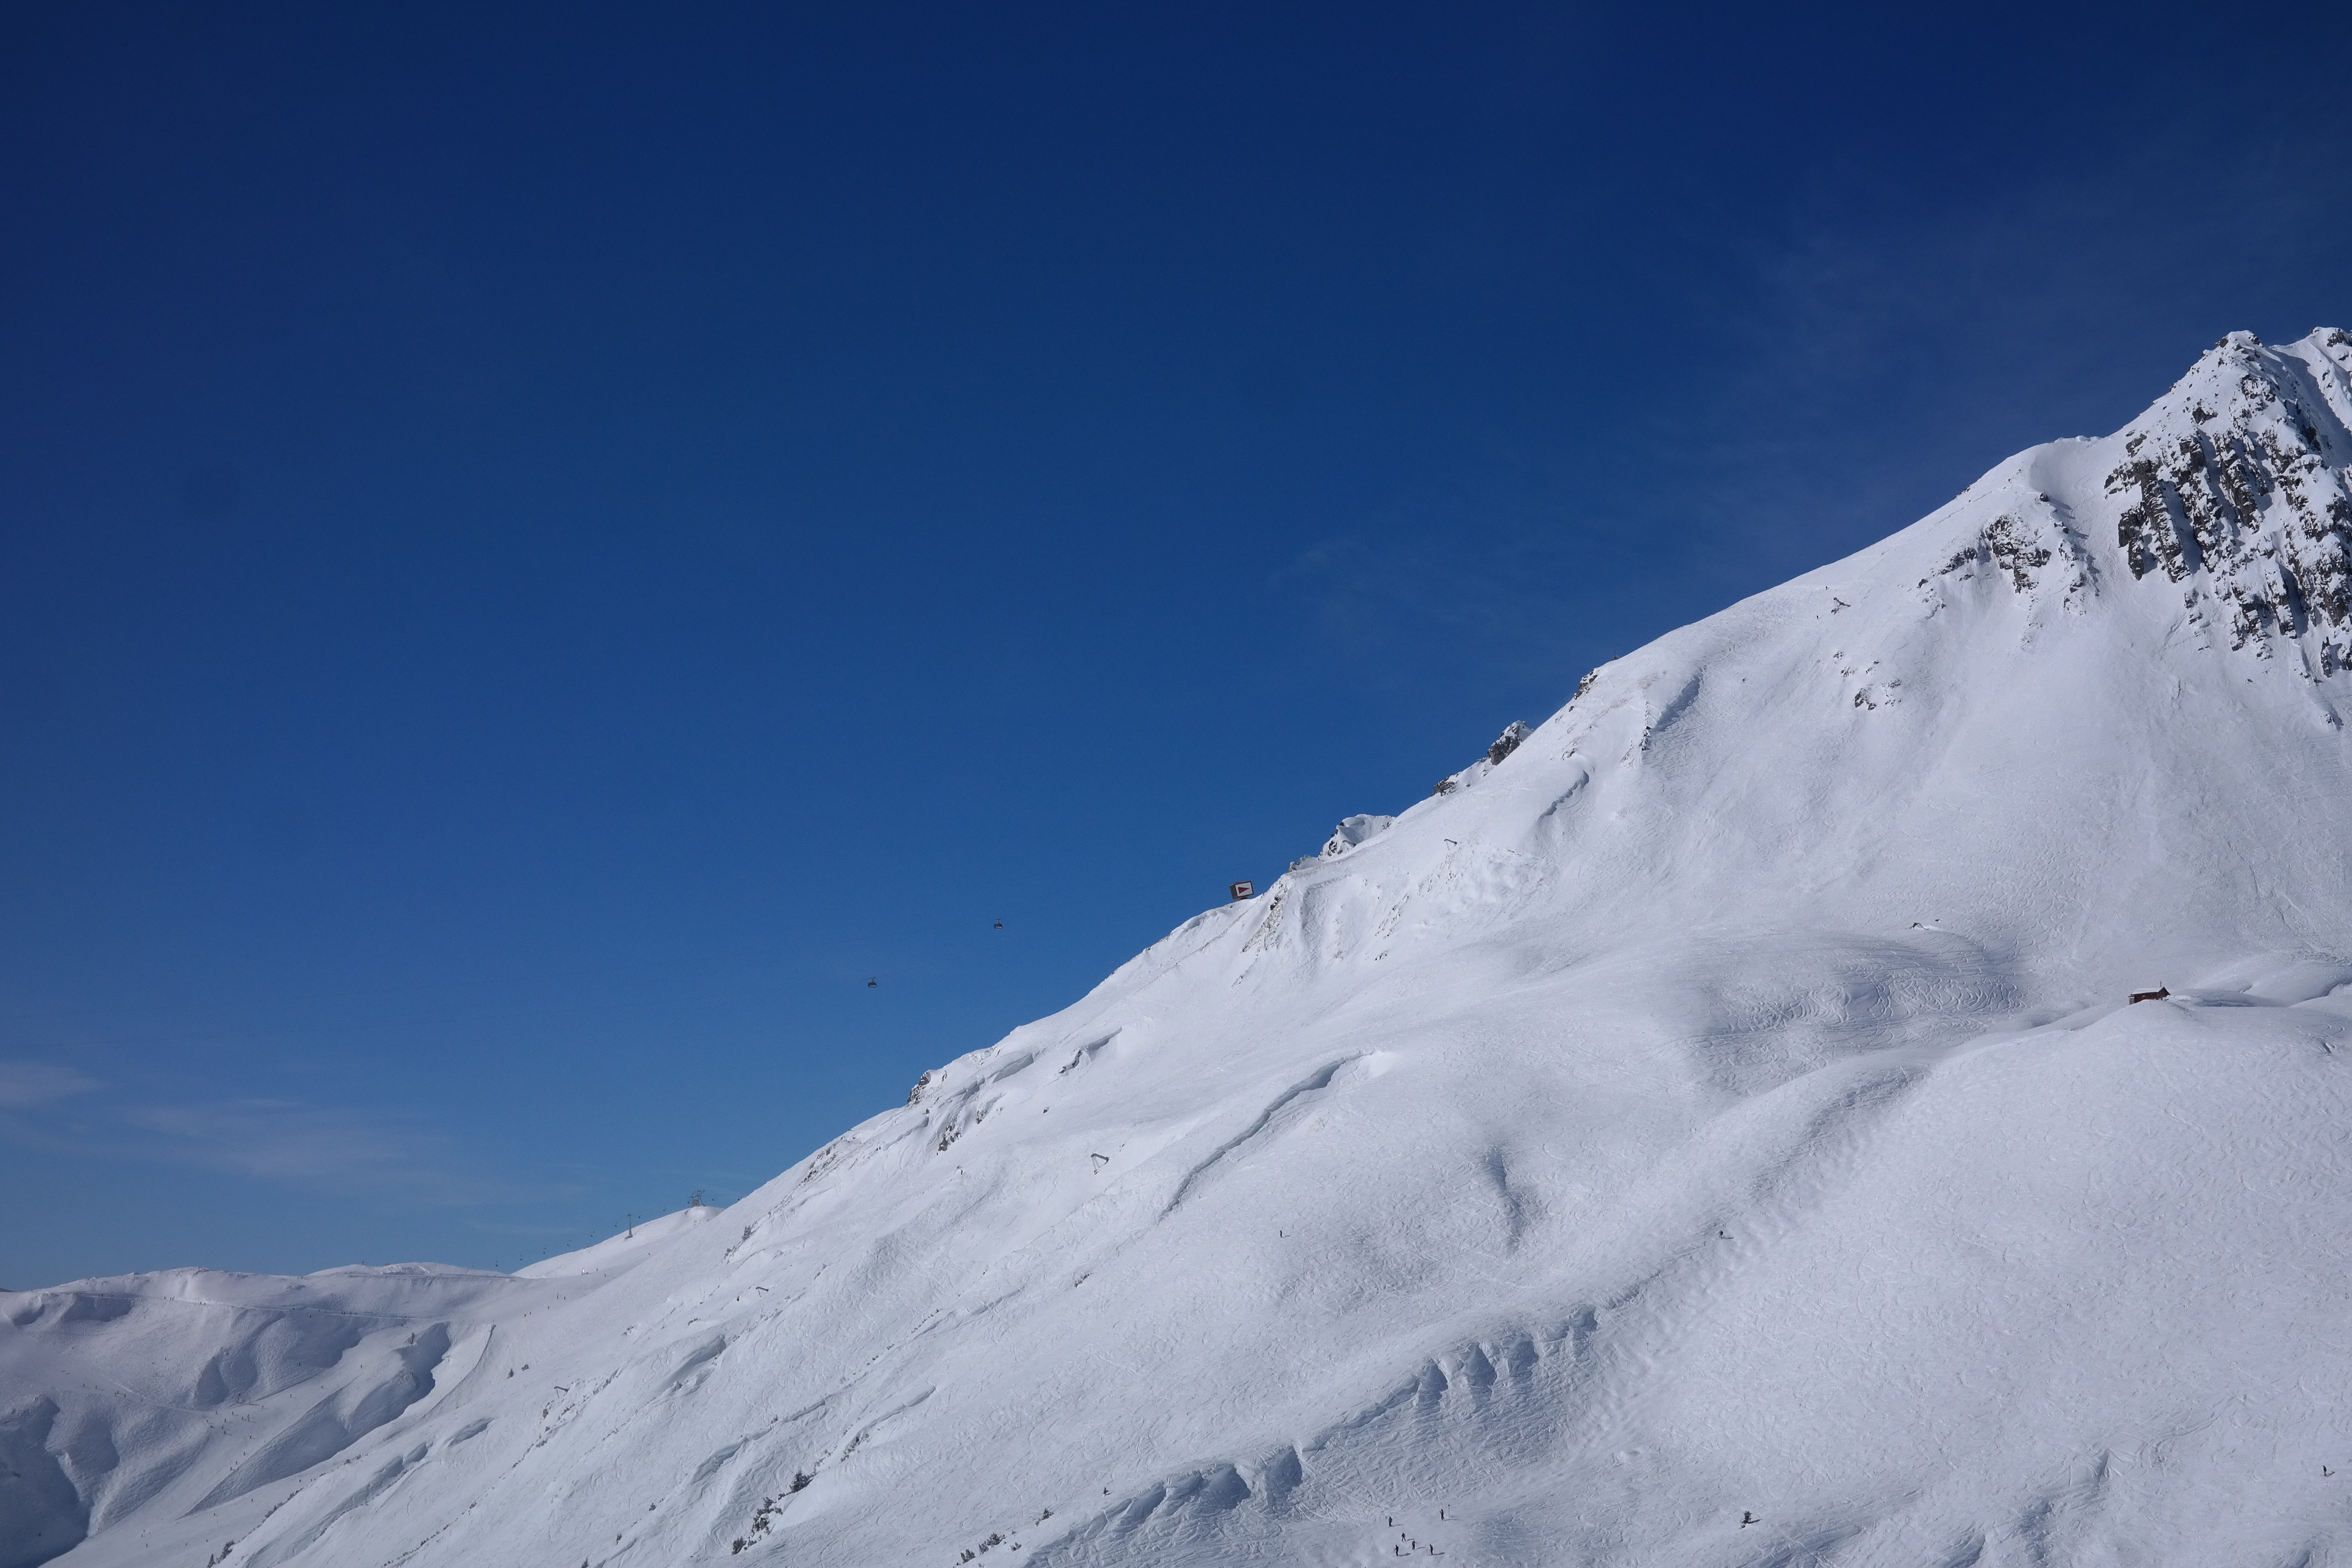
mountain, snow, winter, mountain range, weather, skiing, season, ridge, summit, mountaineering, winter sport, sports, mountains, alps, runway, wintry, piste, freezing, ski area, ski touring, mountain peaks, arlberg, ski mountaineering, mountainous landforms, geological phenomenon